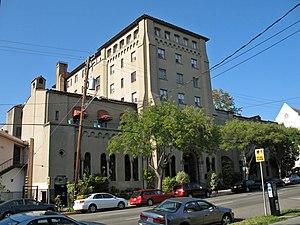
Ceci est la liste des lieux historiques inscrits sur le registre national dans le comté d'Alameda en Californie.